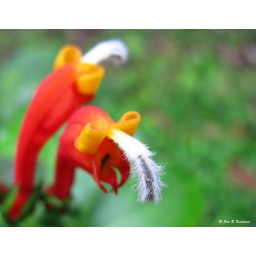
this flower just fascinates me, i love the blue in the white.. gorgeous!